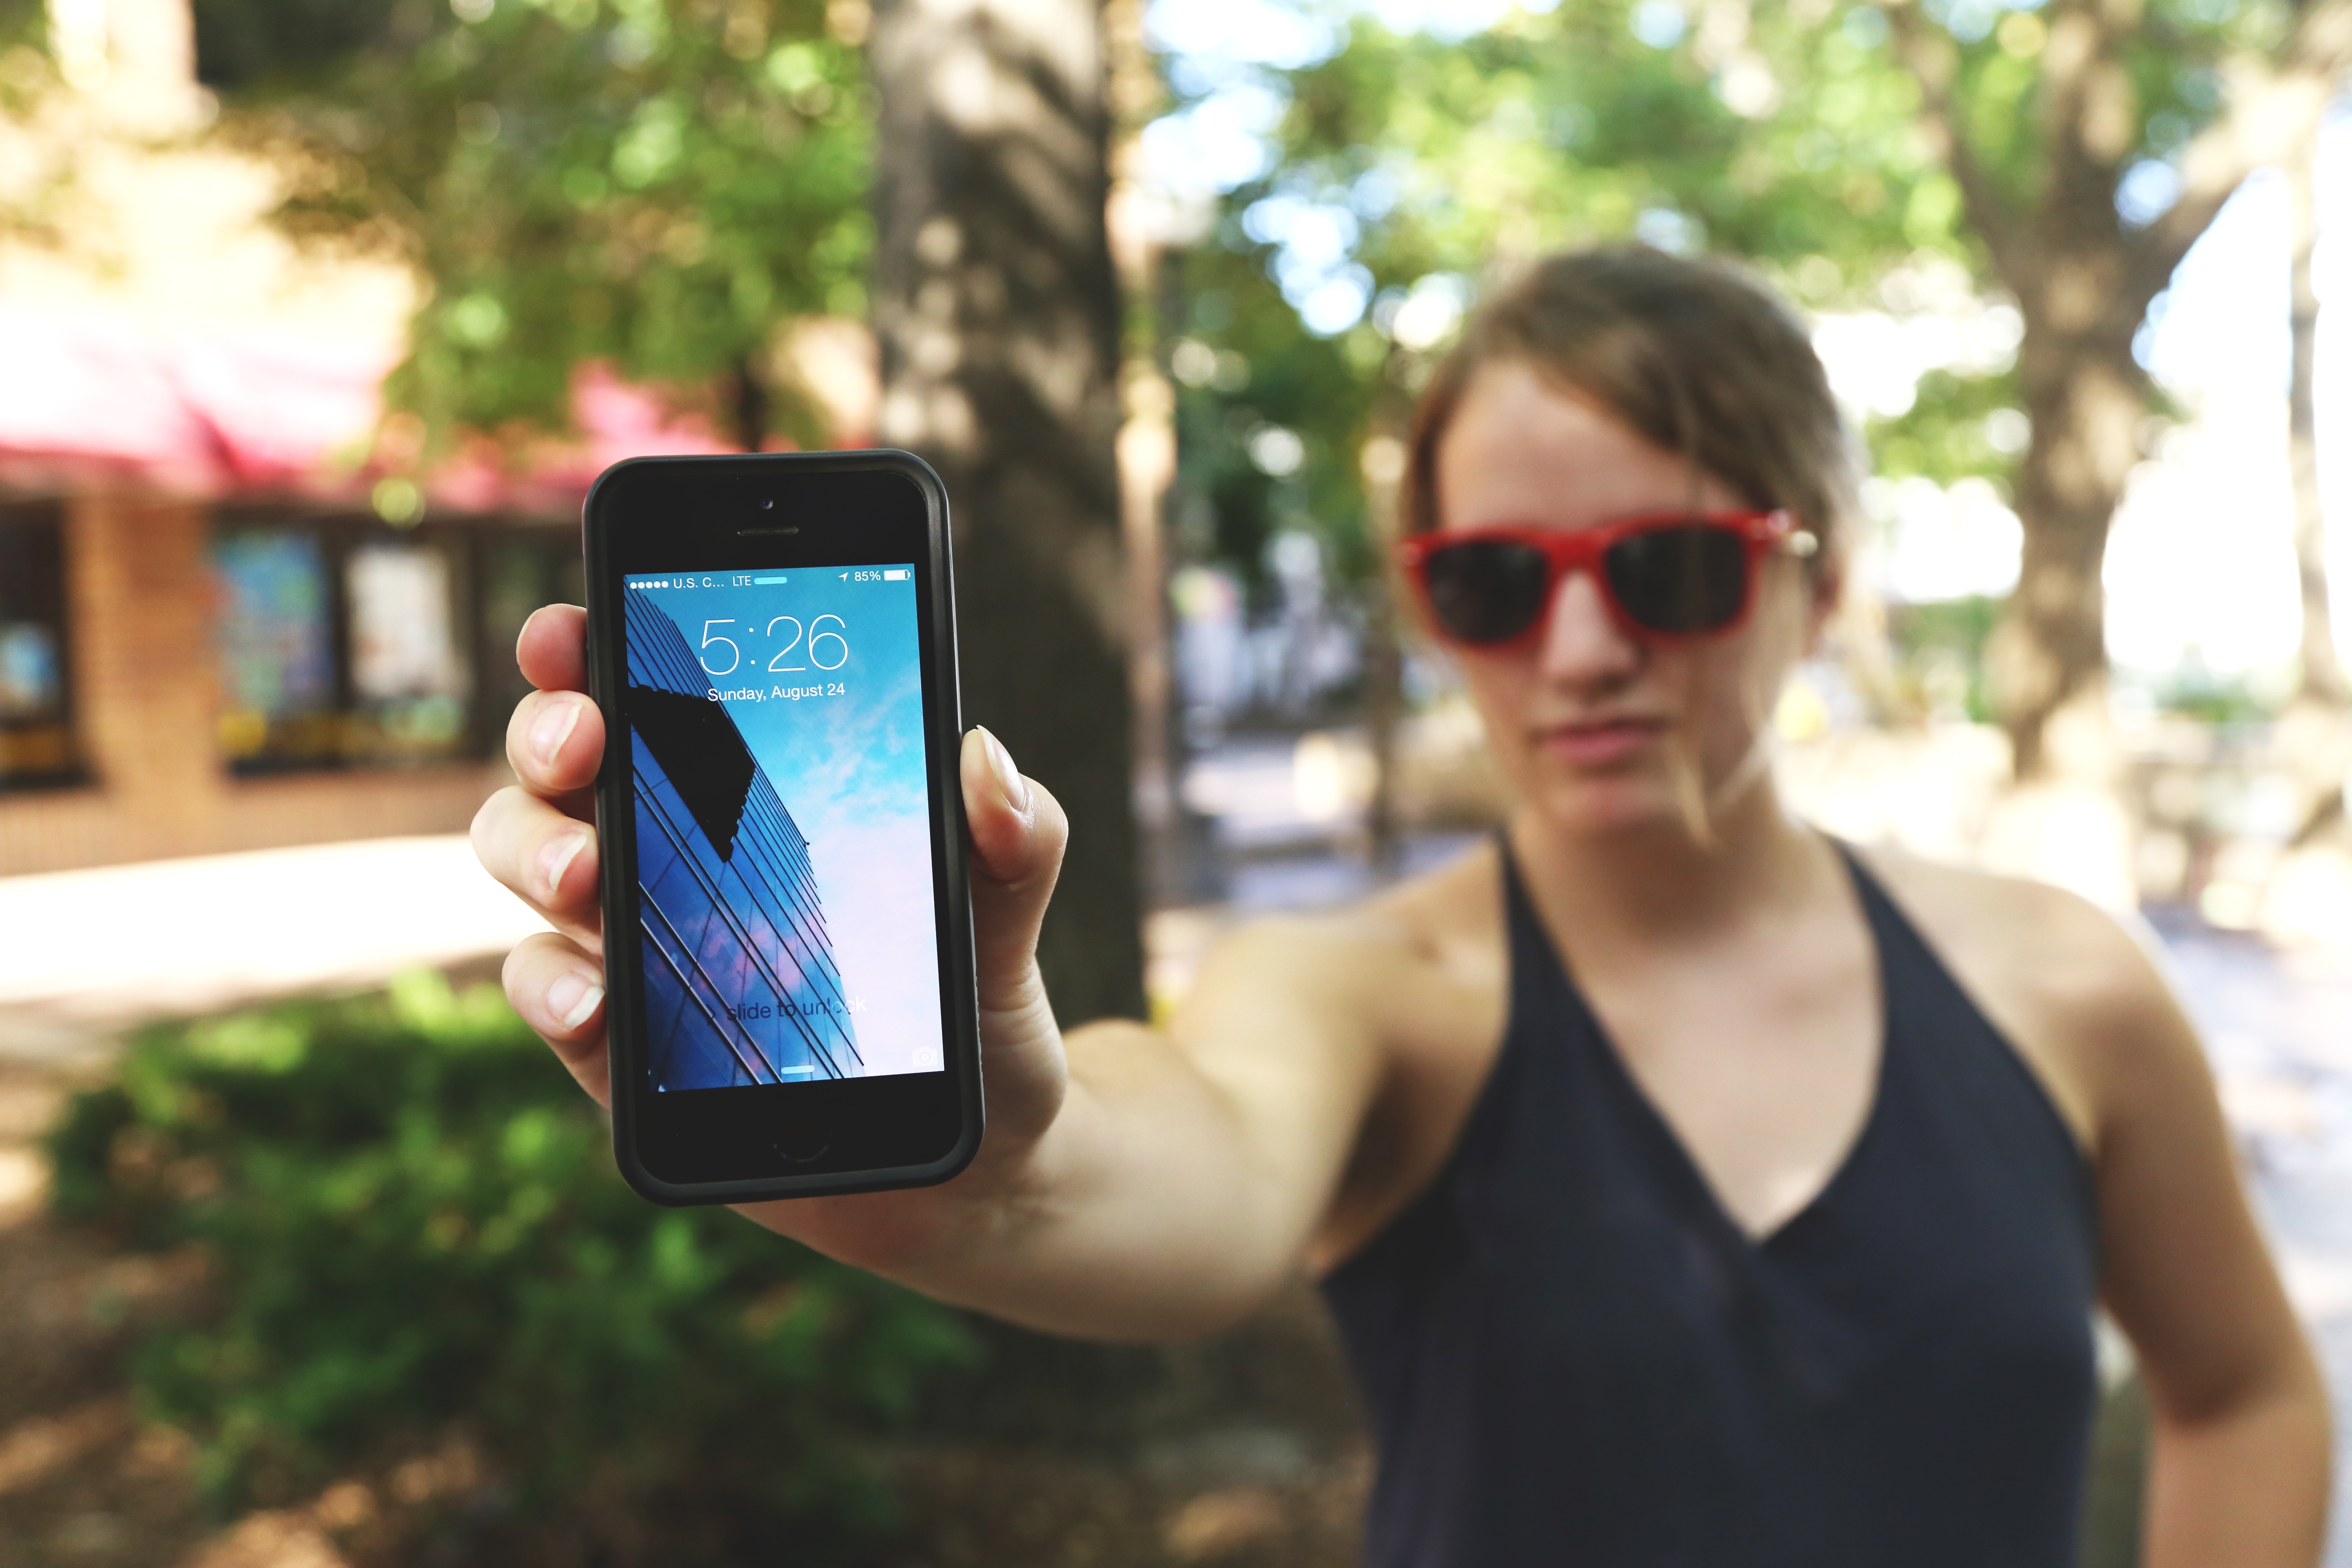
computer, smartphone, mobile, hand, screen, people, girl, woman, technology, internet, touch, equipment, phone, telephone, communication, gadget, business, black, holding, modern, electronic, device, display, call, message, cellphone, digital, touchscreen, cellular, connection, network, multimedia, wireless, cell, mobility, smart, pda, organizer, communicator, endurance sports